Fizzle (nuclear explosion)

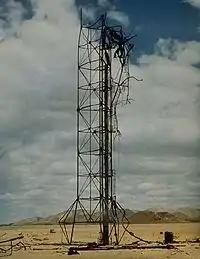
Tower for the Upshot–Knothole Ruth test. The explosion failed even to demolish the testing tower, only somewhat damaging it. (1953)

One month after the September 11, 2001 attacks, a CIA informant known as "Dragonfire" reported that al-Qaeda had smuggled a low-yield nuclear weapon into New York City. Although the report was found to be false, concerns were expressed that even a "fizzle bomb" capable of yielding a fraction of the known 10-kiloton weapons could cause "horrific" consequences. A detonation in New York City would mean thousands of civilian casualties.